Greater scaup

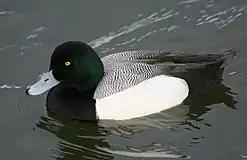
"A. m. nearctica" male, California

The greater scaup was formally described by Carl Linnaeus in 1761 under the binomial name "Anas marila". The type locality is Lapland. The species is now placed in the genus "Aythya" that was introduced for the greater scaup by the German zoologist Friedrich Boie in 1822.